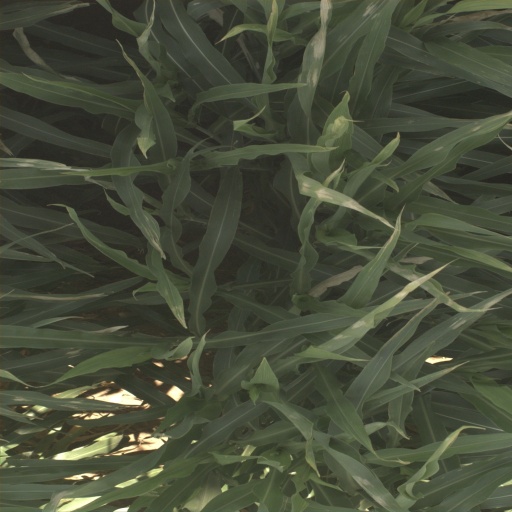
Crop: sorghum